Local Hero (musical)

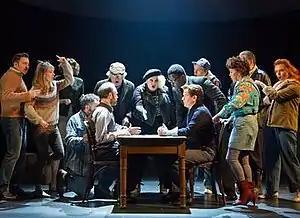
Original cast of "Local Hero"

The play received its world premiere at the Royal Lyceum Theatre, Edinburgh in March 2019. A co-production with The Old Vic, the show has a book by the film's original screenwriter and director, Bill Forsyth, which has been adapted by Lyceum artistic director David Greig, with direction by John Crowley, movement direction by Lucy Hind, set and costume design by Scott Pask, lighting design by Paule Constable and video by Luke Halls. The musical features an original score and lyrics by Mark Knopfler, with sound design by Paul Arditti, musical supervision by Dave Milligan and music direction by Phil Bateman.